Pierre de Saurel

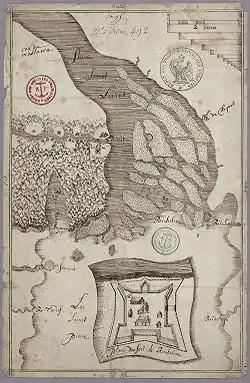
Fort Richelieu in 1695.

Six days after his arrival, Saurel was tasked with rebuilding of Fort Richelieu. A fort at the confluence of the Richelieu River and the St. Lawrence River had been built in 1641 by Charles Huault de Montmagny but had been abandoned in 1646 and burned by the Mohawk in 1647. Fort Richelieu was one of five forts constructed by the Carignan-Salières astride the route that the Mohawk used to attack settlements on the St. Lawrence. It was later renamed Fort Sorel. Saurel wintered at the fort, and foreseeing future settlement, had his men clear a large amount of the surrounding forest.